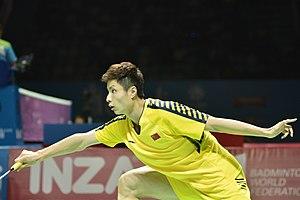
Shi Yuqi, né le 28 février 1996 à Nantong est un joueur de badminton chinois, spécialiste du simple.